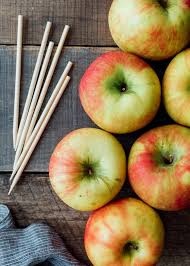
Label: apple